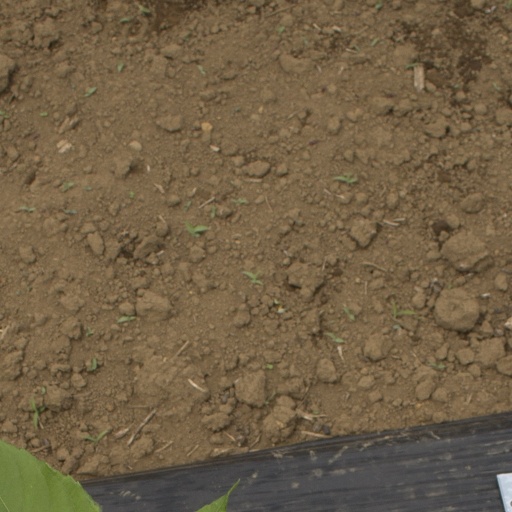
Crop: Jerusalem artichoke